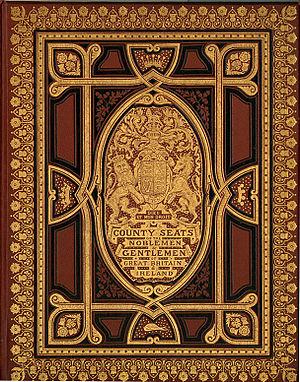
Francis Orpen Morris est un pasteur irlandais, ornithologue, entomologiste et botaniste, auteur de nombreux ouvrages sur l'histoire naturelle et sur le patrimoine architectural britannique. Il a notamment écrit The County Seats of the Noblemen and Gentlemen of Great Britain and Ireland.